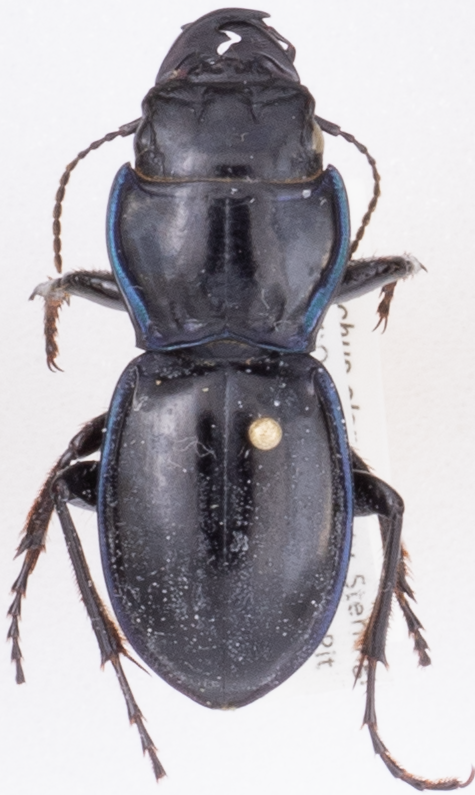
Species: Pasimachus elongatus
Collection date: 2014-09-02
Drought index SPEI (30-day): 1.45
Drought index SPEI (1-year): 1.45
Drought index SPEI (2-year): -0.1